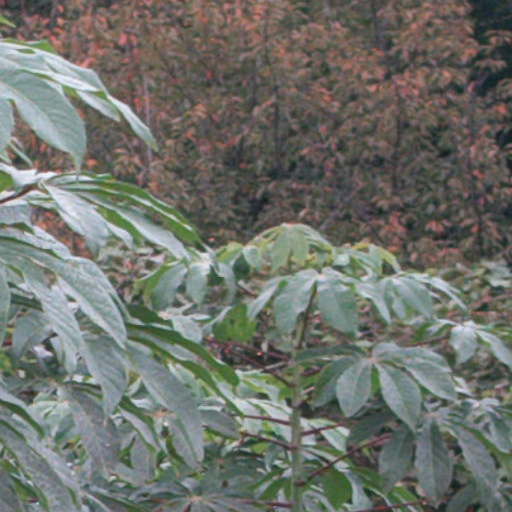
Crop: cassava